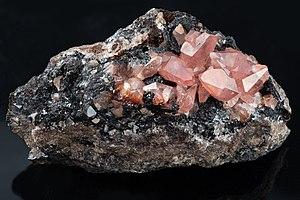
La rhodochrosite est une espèce minérale composée de carbonate de manganèse de formule MnCO₃ avec des traces de fer, calcium, magnésium, zinc, cobalt et cadmium.